Cheyenne Business College

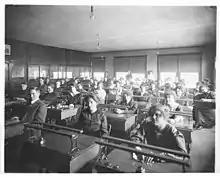
A class in the Deming Building's third floor in 1915

According to the "Casper Morning Star", Cheyenne Business College was incorporated in the early 1890s. A biography of founder Daniel C. Royer says he first established the college in 1896, abandoned it to take classes at another institution, then re-established the college circa 1901.